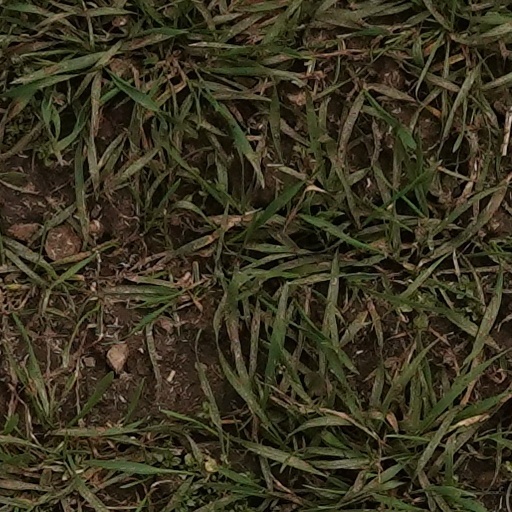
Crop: wheat